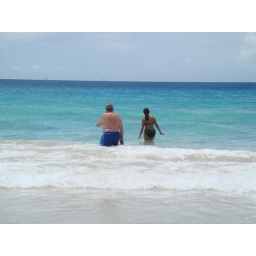
playing in the blue water